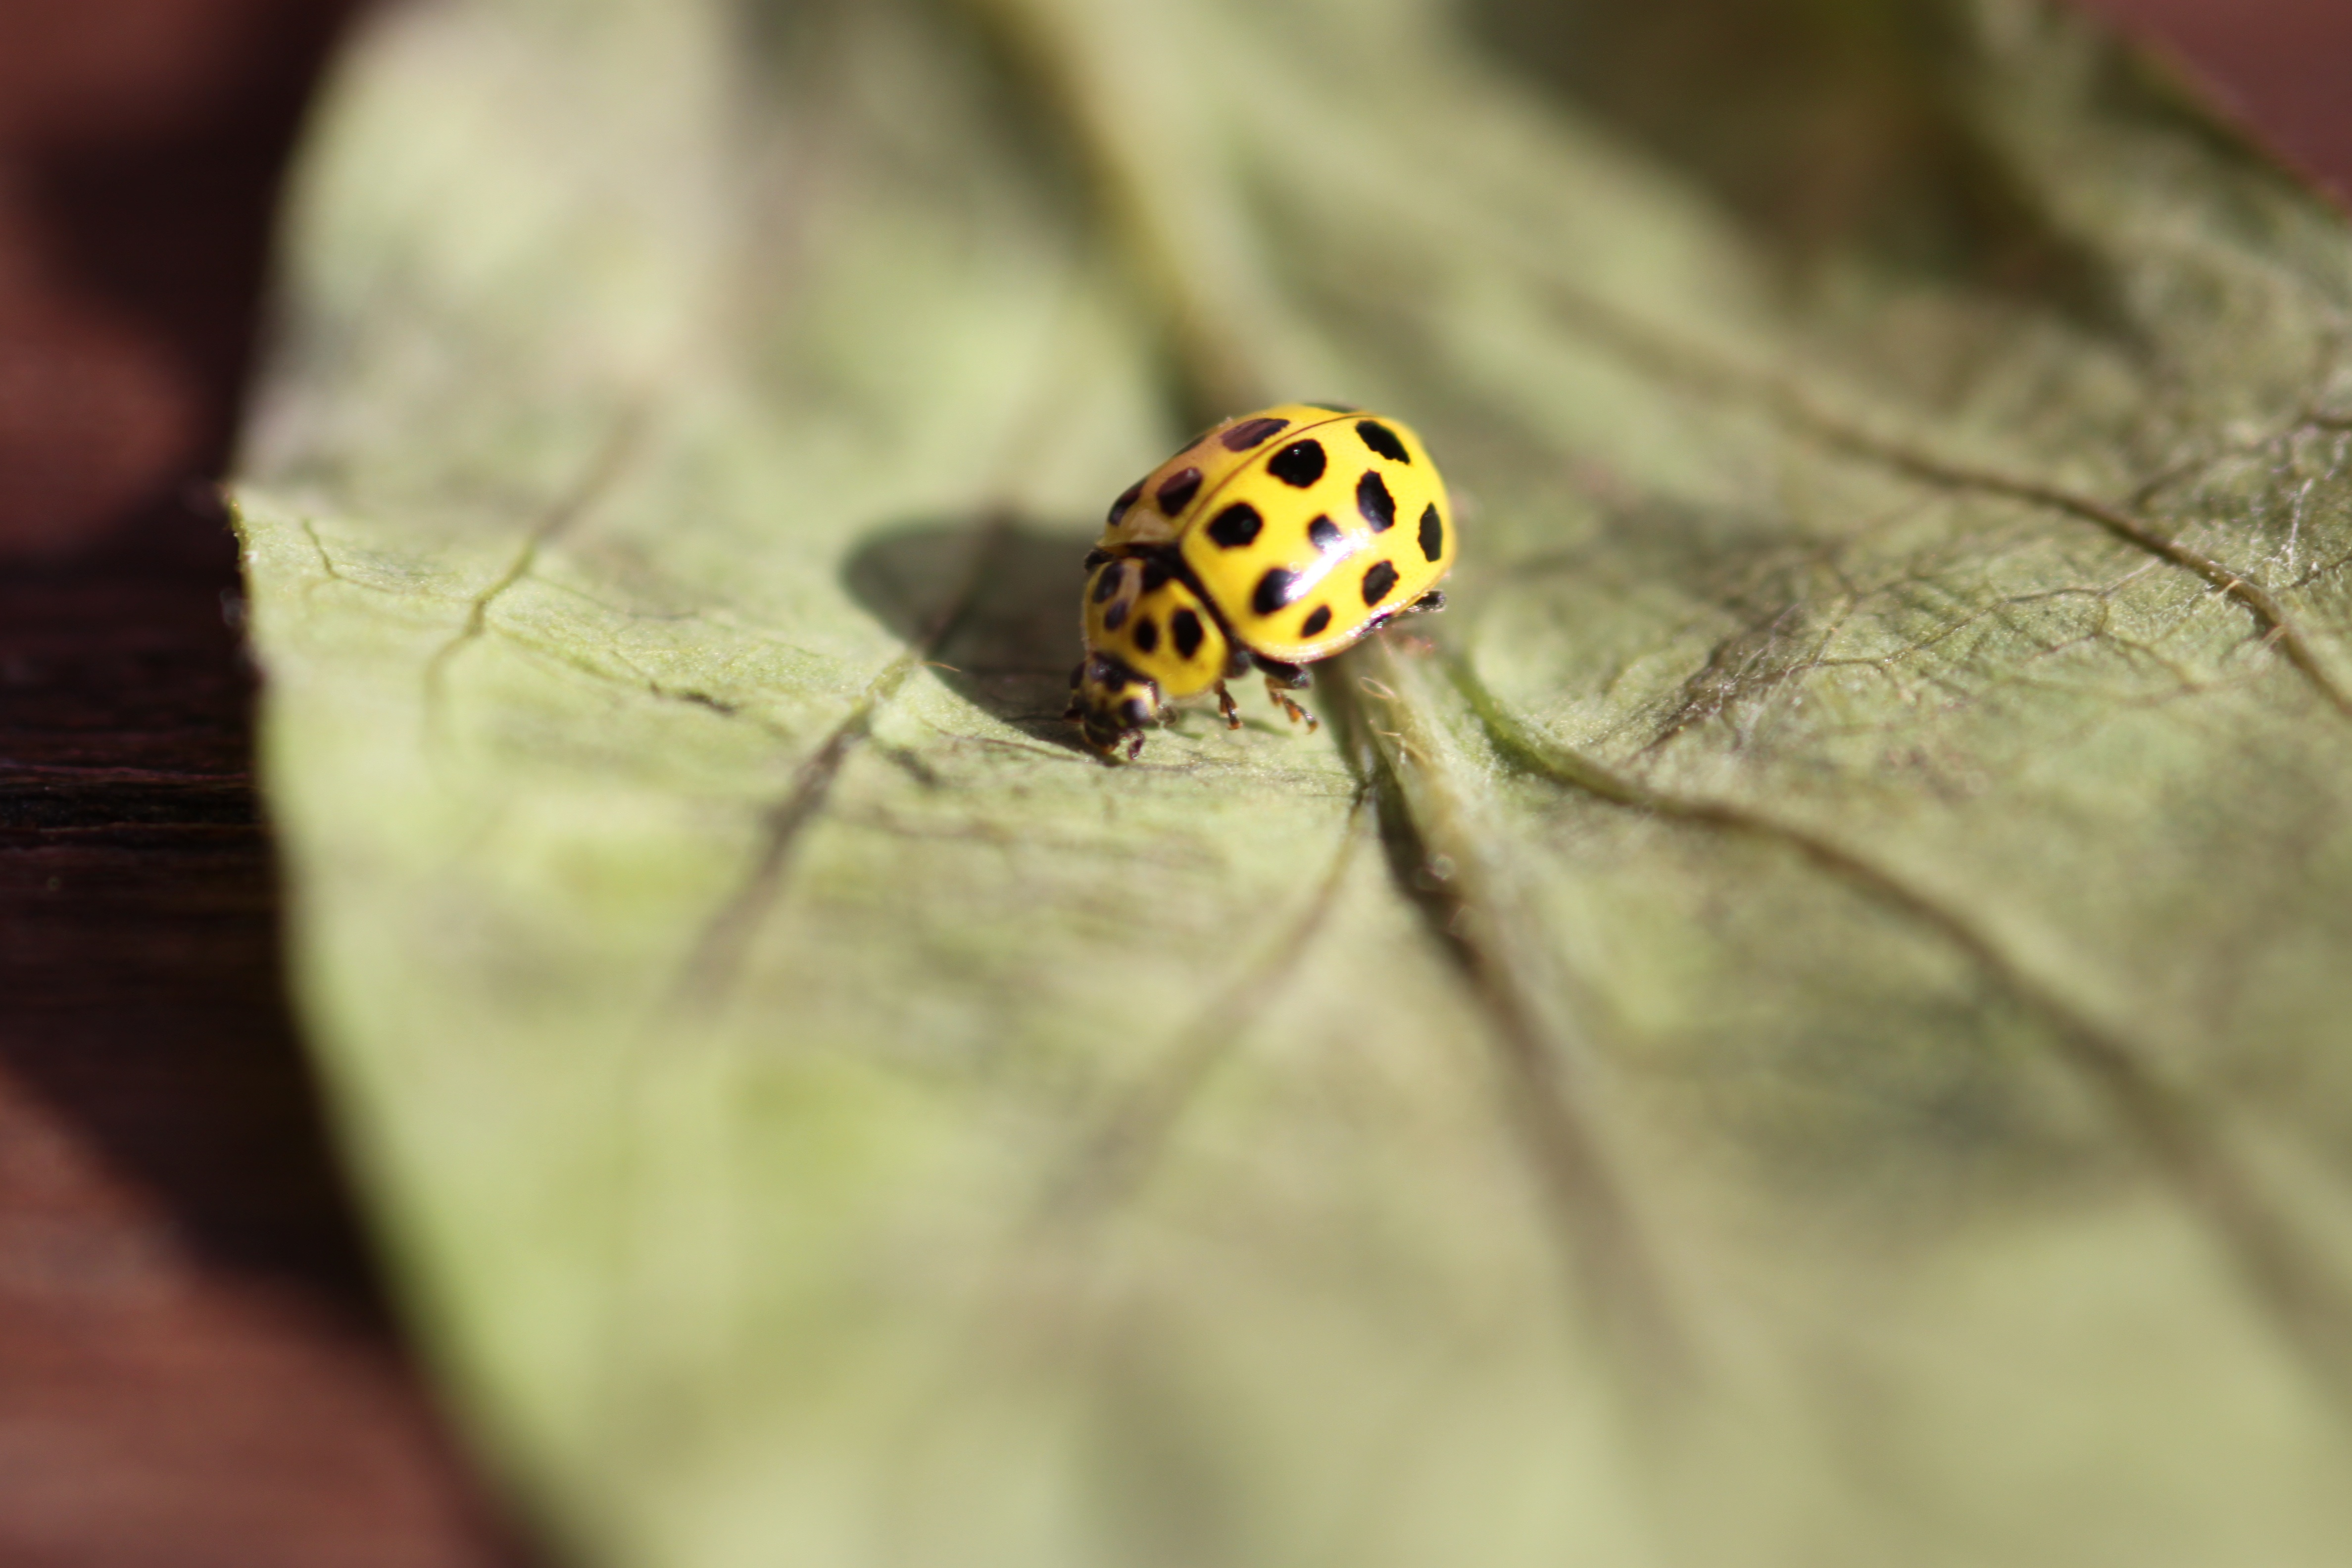
photography, flower, insect, fauna, ladybird, invertebrate, close up, beetle, macro photography